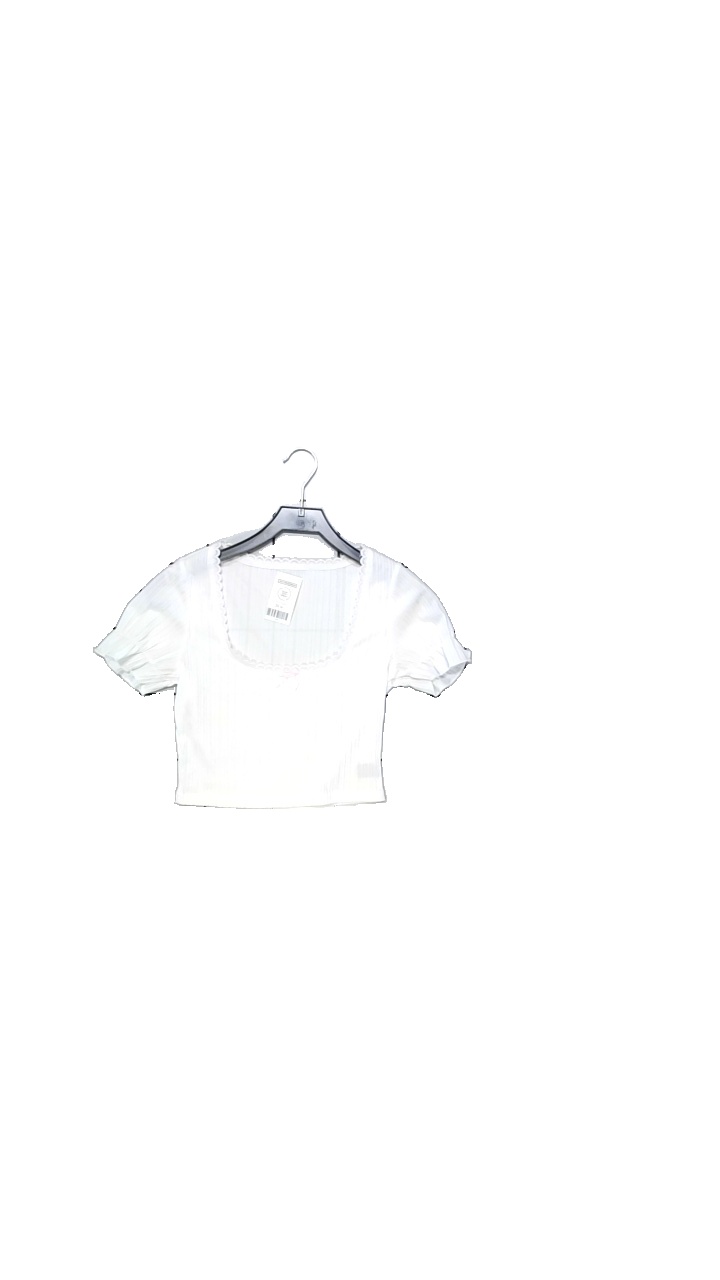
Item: T-shirt (Ladies)
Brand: Missing
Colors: White
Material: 95% polyester, 5% elastane
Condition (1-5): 5
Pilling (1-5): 5
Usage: Reuse
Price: <50